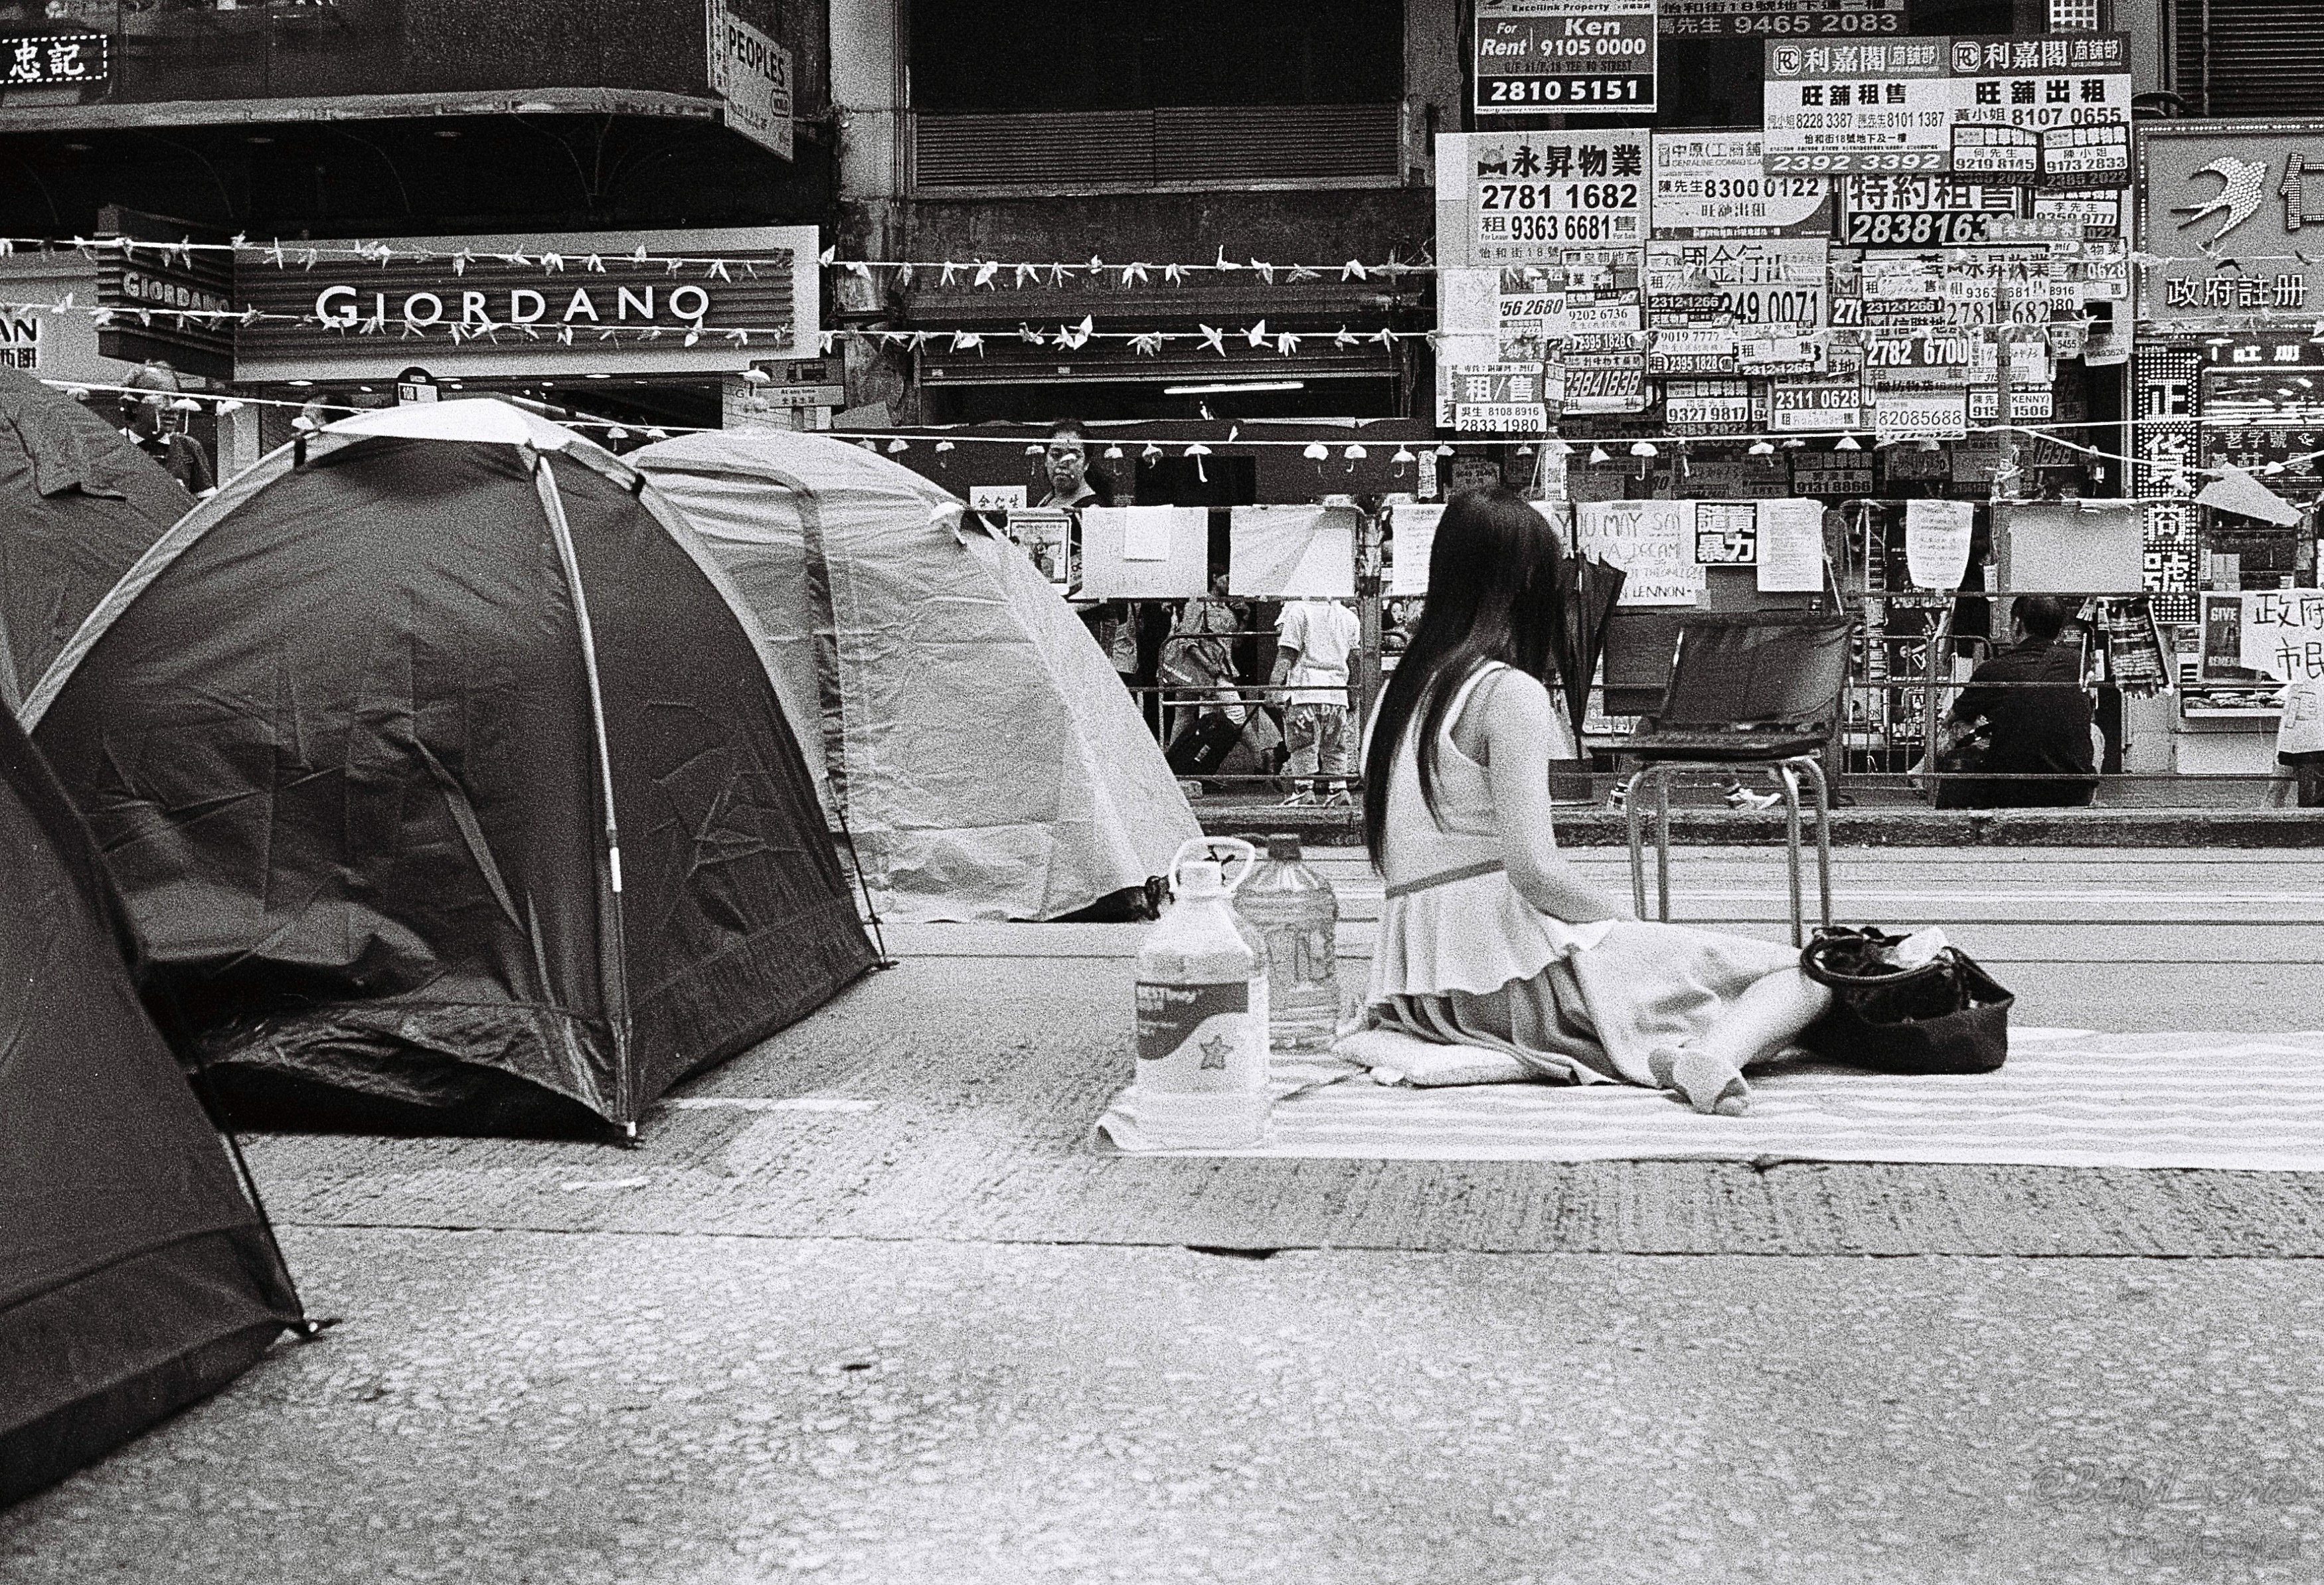
black and white, people, road, white, street, city, urban, film, black, monochrome, sunny, 2014, 50mm, hk, infrastructure, yashica, photograph, kodak, hongkong, documentary, tmax, tmax400, electro35, protest, journalism, monochrome photography